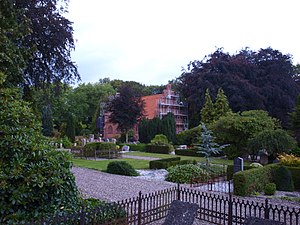
Sankt Nicolai Kirke (Kolding) / Kirkegård
Kolding Gamle Kirkegård, set mod kapellet, september 2015
Kolding Gamle Kirkegård, set mod kapellet
Sankt Nicolai Kirke er Koldings ældste kirke, bygget i 1200-tallet af røde munkesten og er beliggende på Nicolaiplads 3. Kirken har flere gange fået gennemgribende ombygninger, den har haft sit nuværende udseende siden 1886.